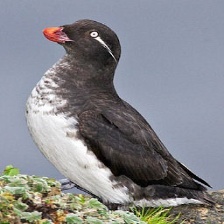
Species: PARAKETT  AUKLET
Scientific name: AETHIA PSITTACULA